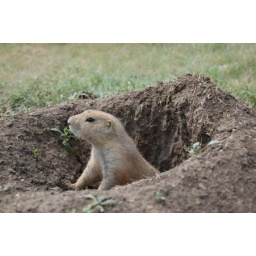
praire dog in the Witchita mountains